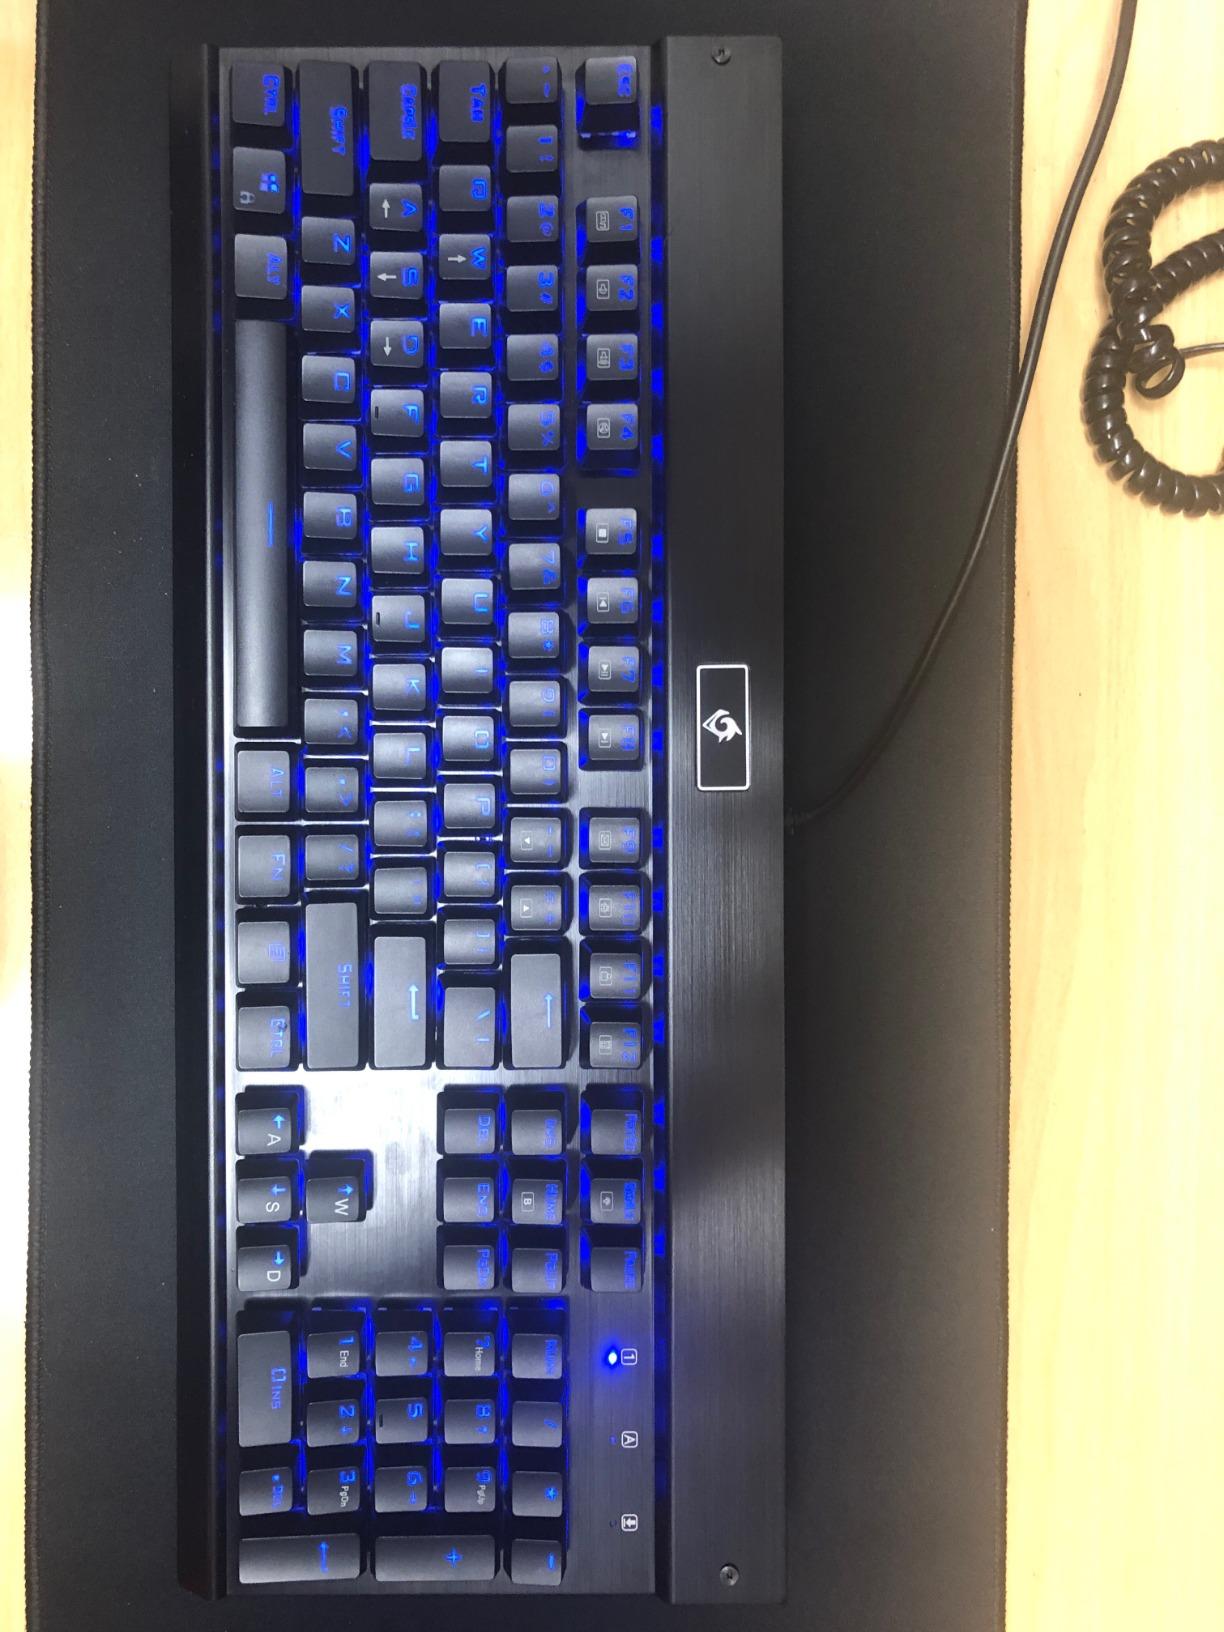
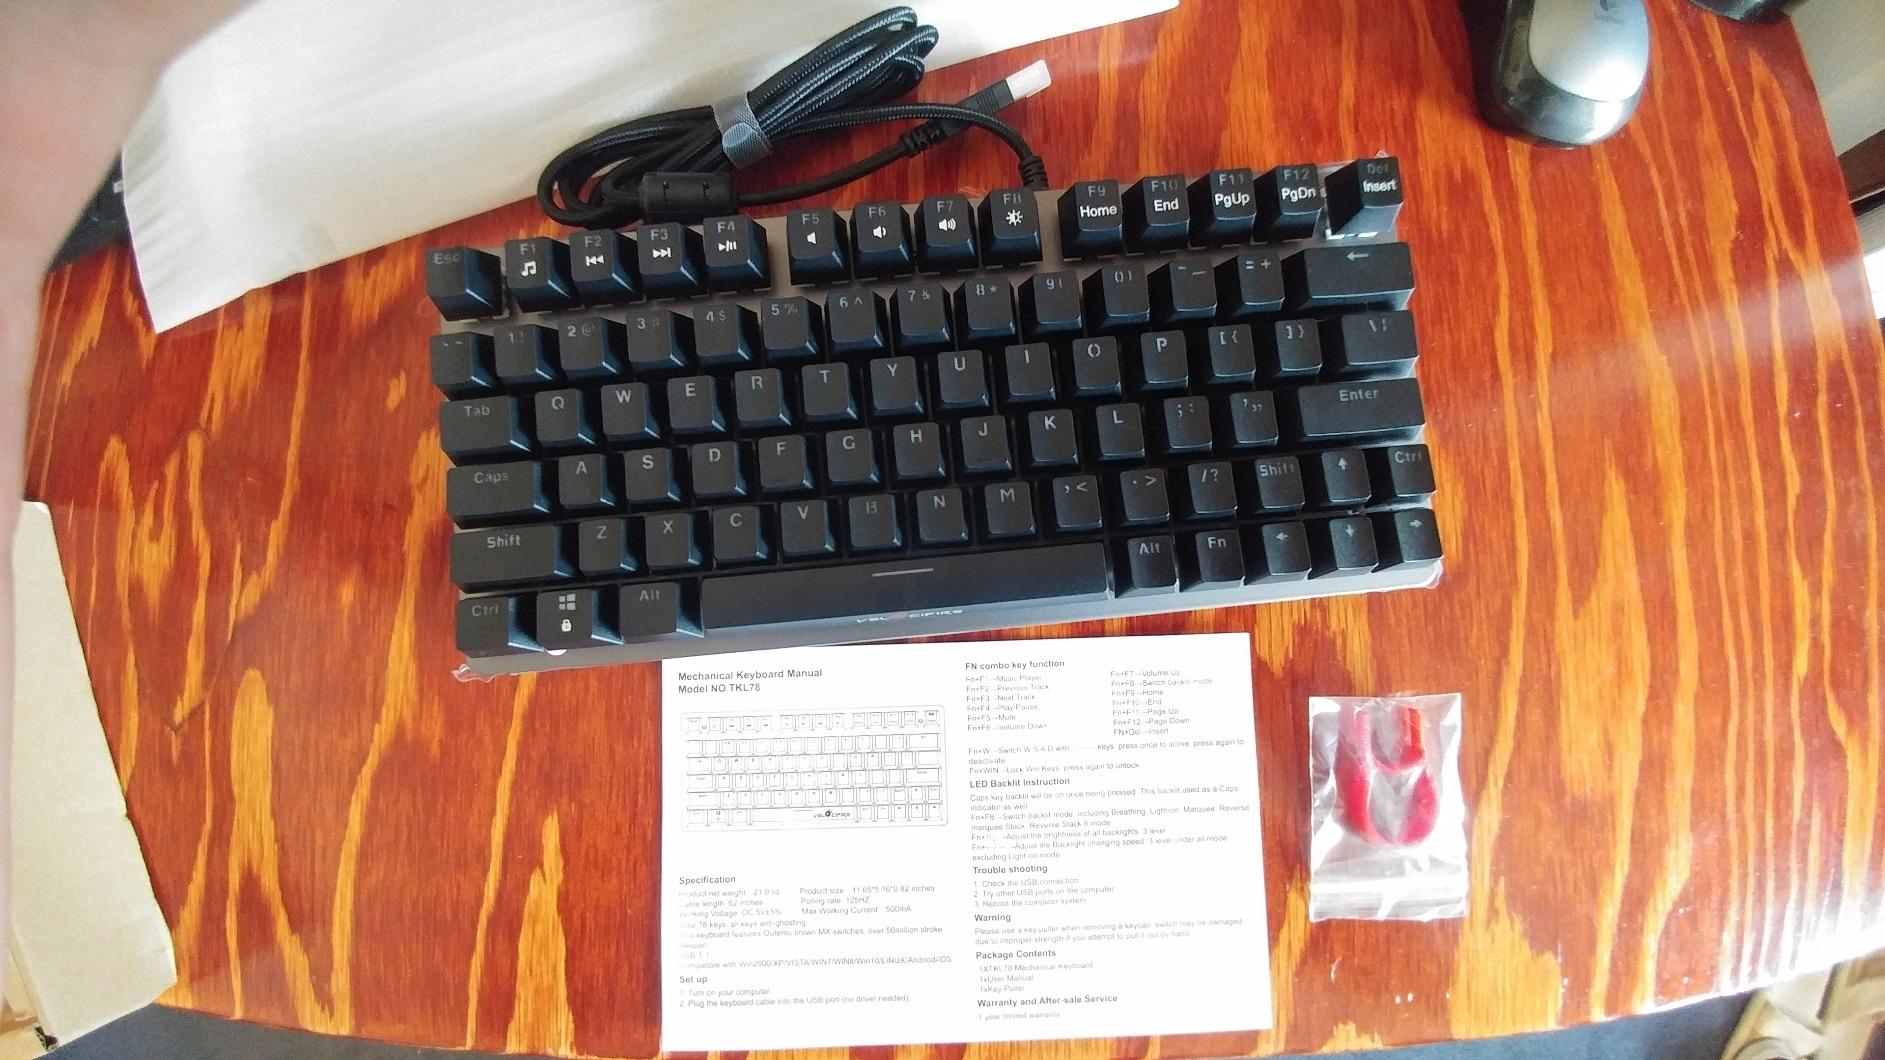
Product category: keyboard
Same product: no